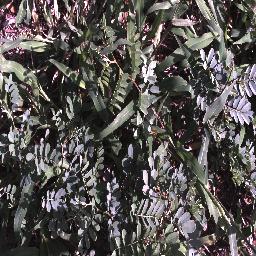
Label: negative